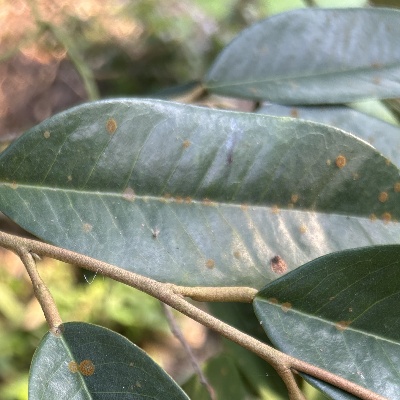
Label: Leaf_Algal